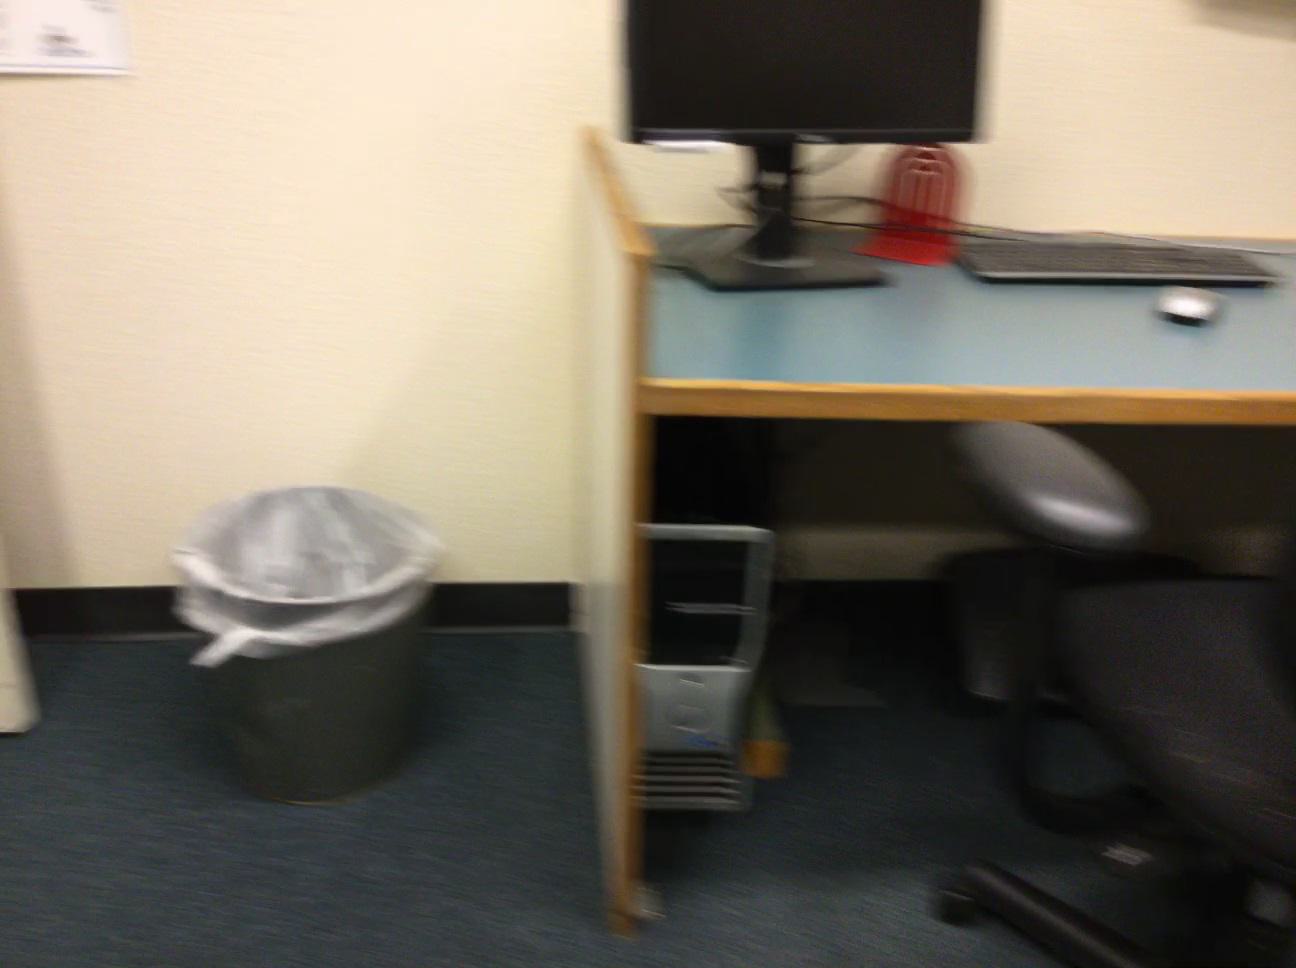
Question: Is the chair right of the door from the second object's perspective? Final answer should be yes or no.
Answer: No